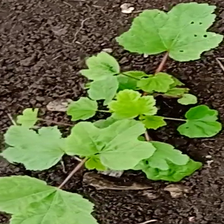
Weed species: Little_Mallow(Malva parviflora)